John Flaxman

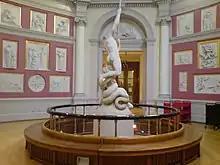
The Flaxman Gallery of UCL main library in the Octagon building

In 1782, aged 27, Flaxman married Anne ("Nancy") Denman, who was to assist him throughout his career. She was well-educated, and a devoted companion. They set up house in Wardour Street, and usually spent their summer holidays as guests of the poet William Hayley, at Eartham in Sussex. Flaxman took a shine to the Denman family, particularly Nancy's younger sister Maria, whom he trained as a sculptor, and to whom he left a great deal in his will. He also employed Nancy's brother Thomas Denman in his studio and it was Denman who completed the various unfinished sculptures in Flaxman's studio after his death. Flaxman's portrait of Maria is held in the Soane Museum.